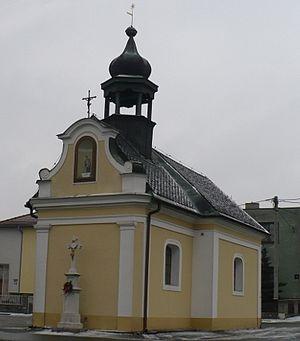
Otice est une commune du district d'Opava, dans la région de Moravie-Silésie, en République tchèque. Sa population s'élevait à 1 421 habitants en 2017.